John Huston

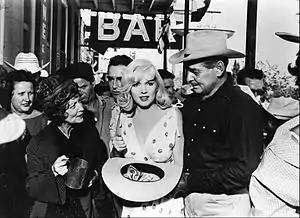
Marilyn Monroe (center), Clark Gable (right), filming in 1961 for "The Misfits"

Before "The Red Badge of Courage" opened in theaters, Huston was already in Africa shooting "The African Queen" (1951), a story based on C. S. Forester's popular novel. It starred Humphrey Bogart and Katharine Hepburn in a combination of romance, comedy and adventure. Barson calls it "one of the most popular Hollywood movies of all time." The film's producer, Sam Spiegel, urged Huston to change the ending to allow the protagonists to survive, instead of dying. Huston agreed, and the ending was rewritten. It became Huston's most successful film financially, and "it remains one of his finest works." Huston was nominated for two Academy Awards—Best Director and Best Adapted Screenplay. Bogart, meanwhile, won his only Oscar for Best Actor for his role as Charlie Allnut.